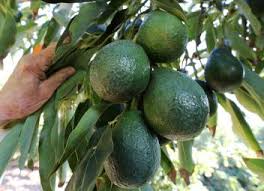
Label: Avocado